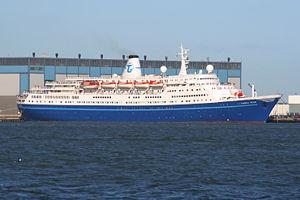
Le SS Aleksandr Pushkin est un paquebot russe, assurant tout d'abord un service transatlantique, puis navire de croisière. Il a quatre sister-ships : l’Ivan Franko, le Shota Rustaveli, le Taras Shevchenko et le Mikhail Lermontov. Tous portent le nom de poètes et écrivains russes. Lors de l'éclatement de l'URSS, l’Aleksandr Pushkin est cédé à la compagnie Orient Lines, sous le nom de MS Marco Polo, sous lequel il navigue toujours.